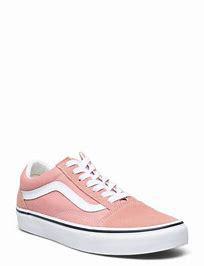
Brand: Vans
Model: UA Old Skool